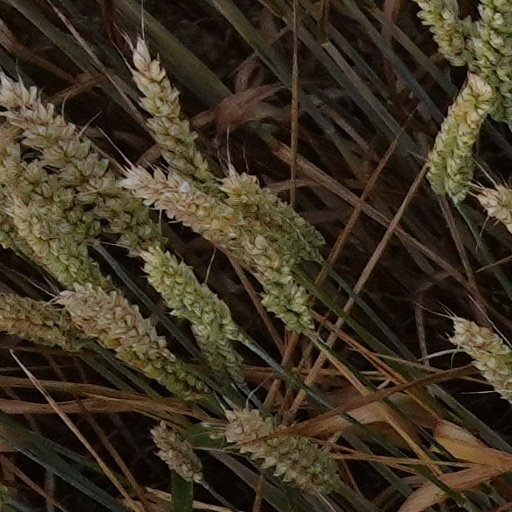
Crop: wheat